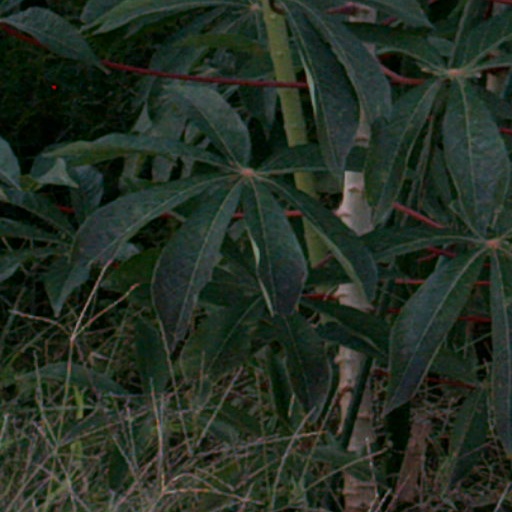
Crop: cassava